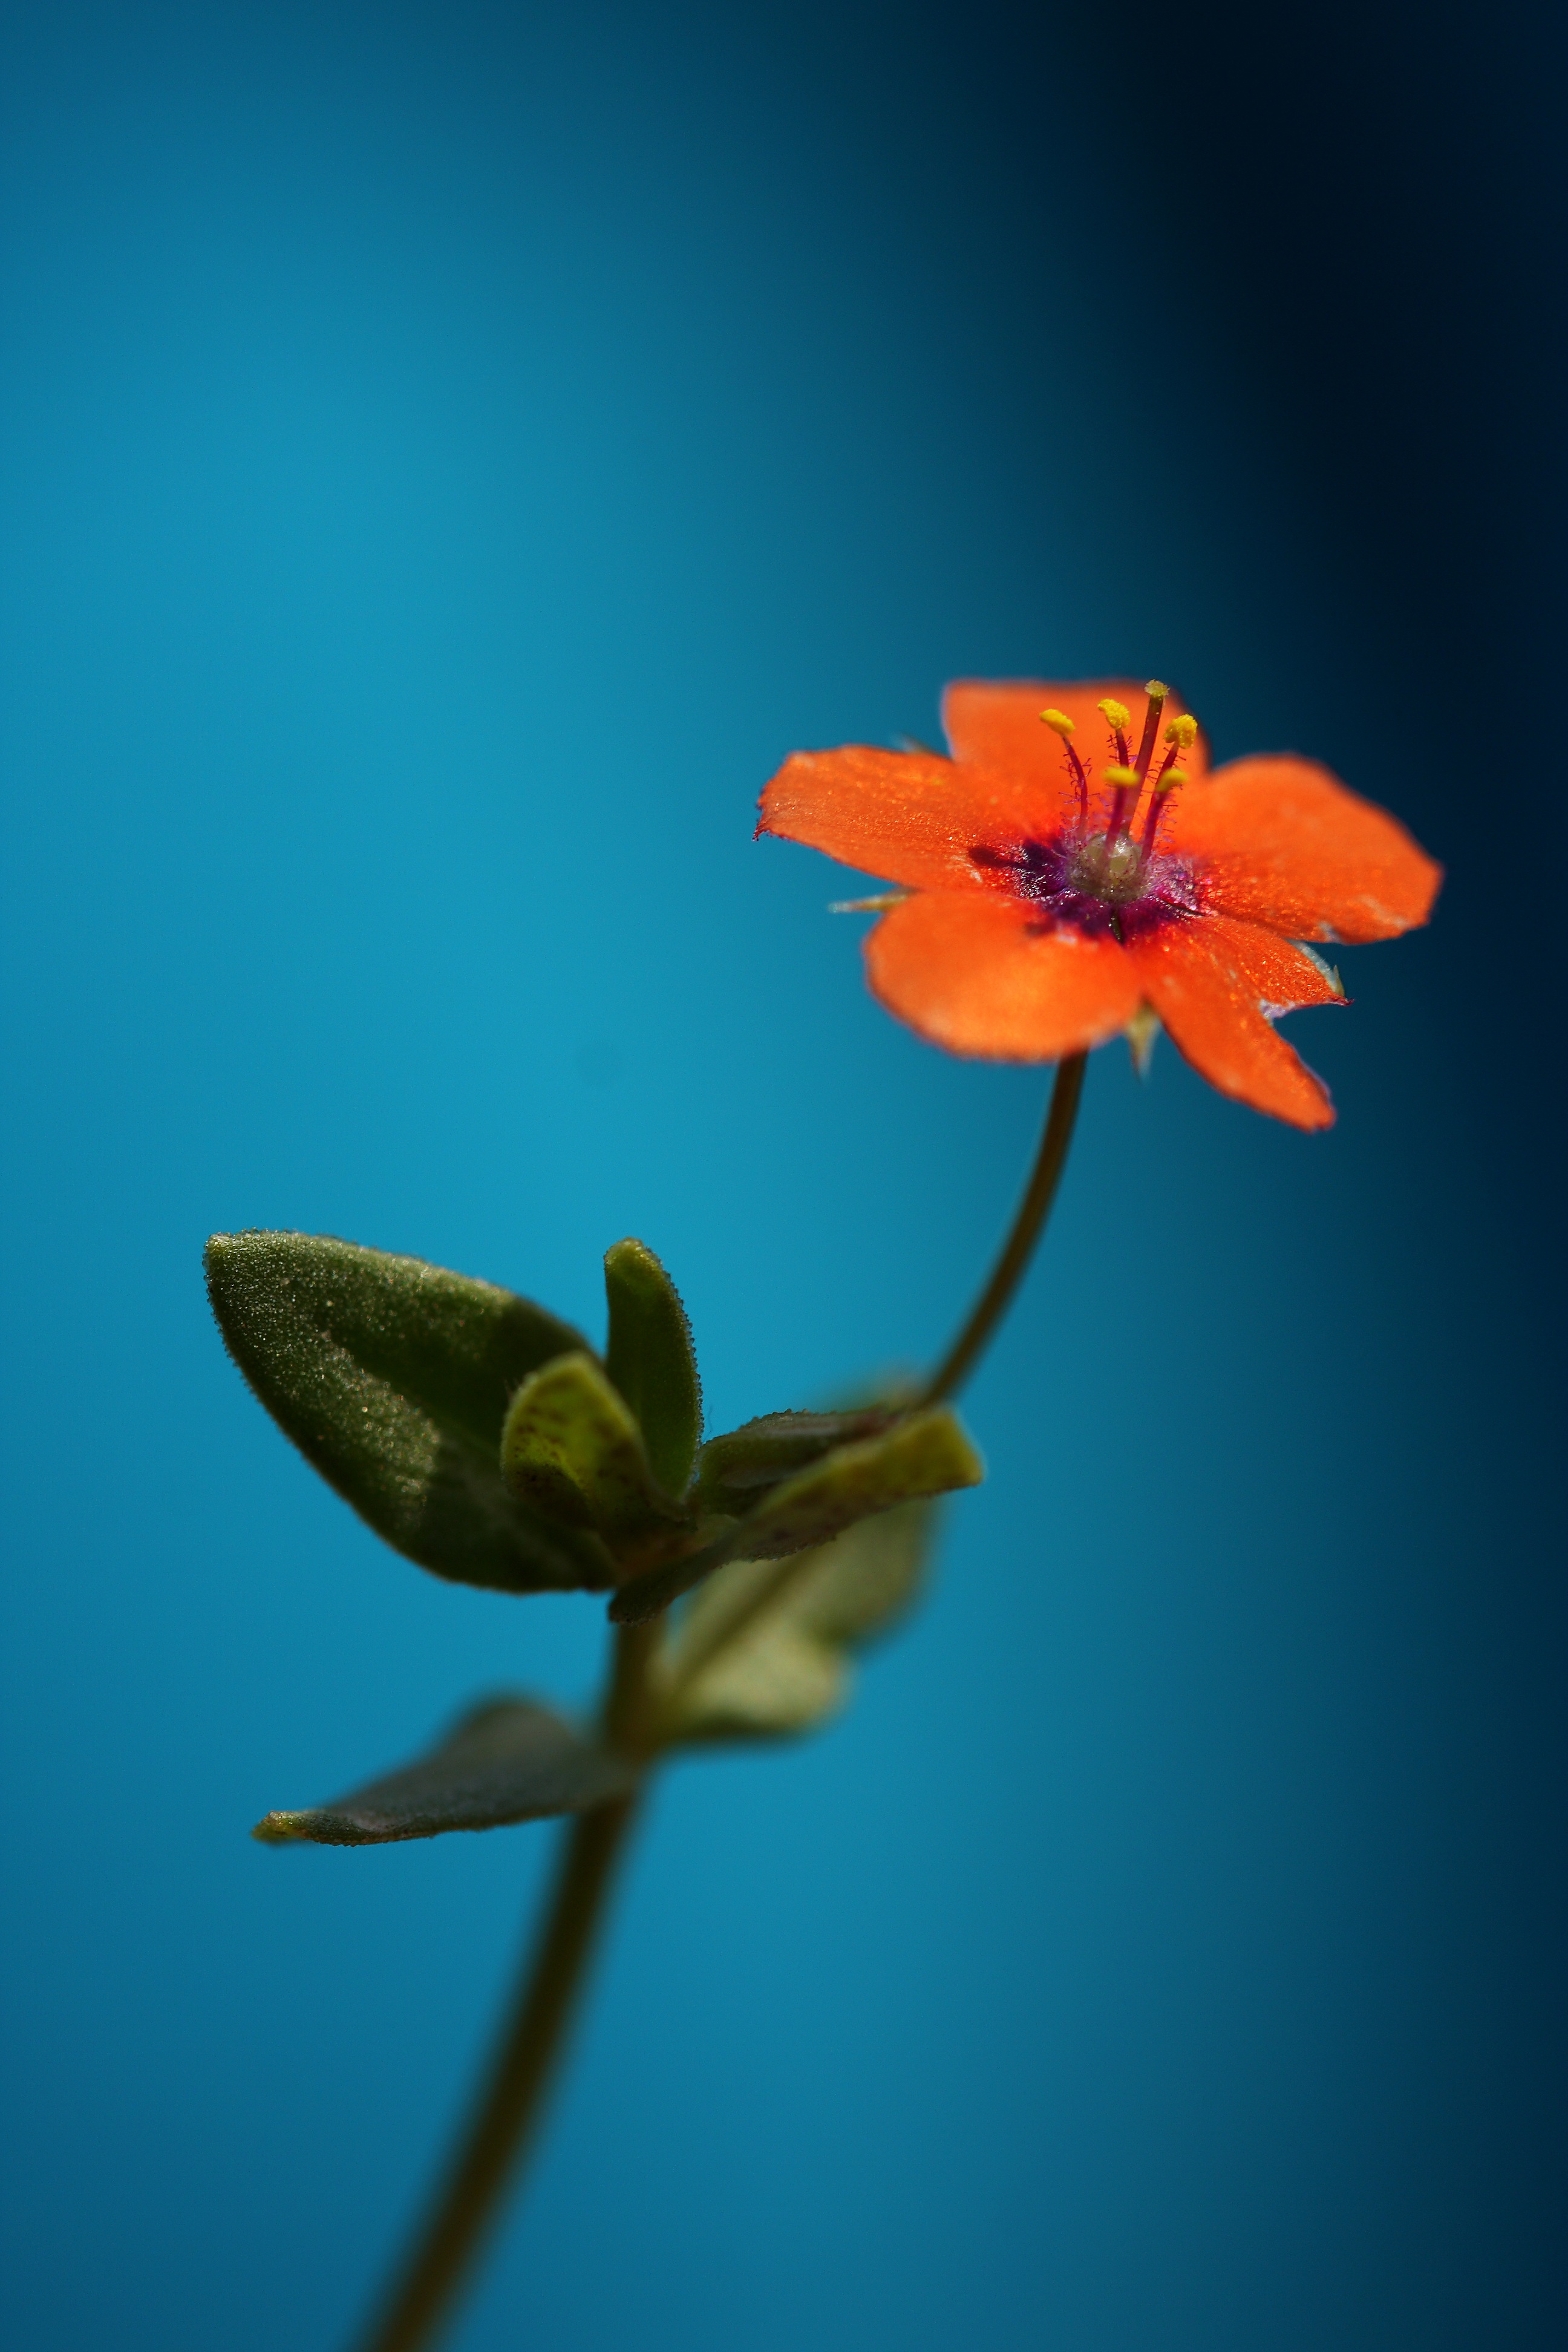
landscape, nature, blossom, plant, photography, leaf, flower, petal, pollen, green, red, macro, botany, blue, yellow, flora, wildflower, flowers, close up, beautiful, flower picture, macro photography, flowering plant, plant stem, computer wallpaper, land plant